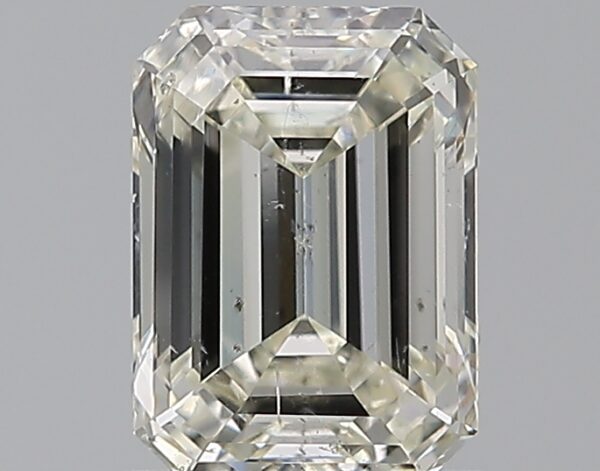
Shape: emerald
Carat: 0.96
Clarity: SI1
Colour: K
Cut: EX
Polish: VG
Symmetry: VG
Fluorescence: M
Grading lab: GIA
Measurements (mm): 6.57 x 4.74 x 3.21